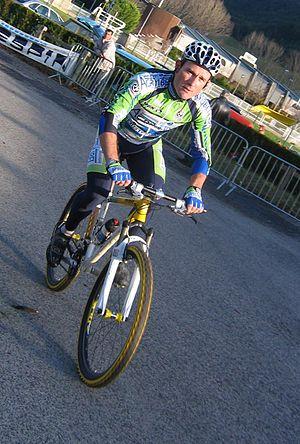
Benoît Salmon, né le 9 mai 1974 à Dinan, est un coureur cycliste français. Il termine sa carrière en 2008 sous les couleurs de l'équipe Agritubel. En 1999, il remporte le maillot blanc de meilleur jeune du Tour de France ainsi que le classement final du Grand Prix du Midi libre.